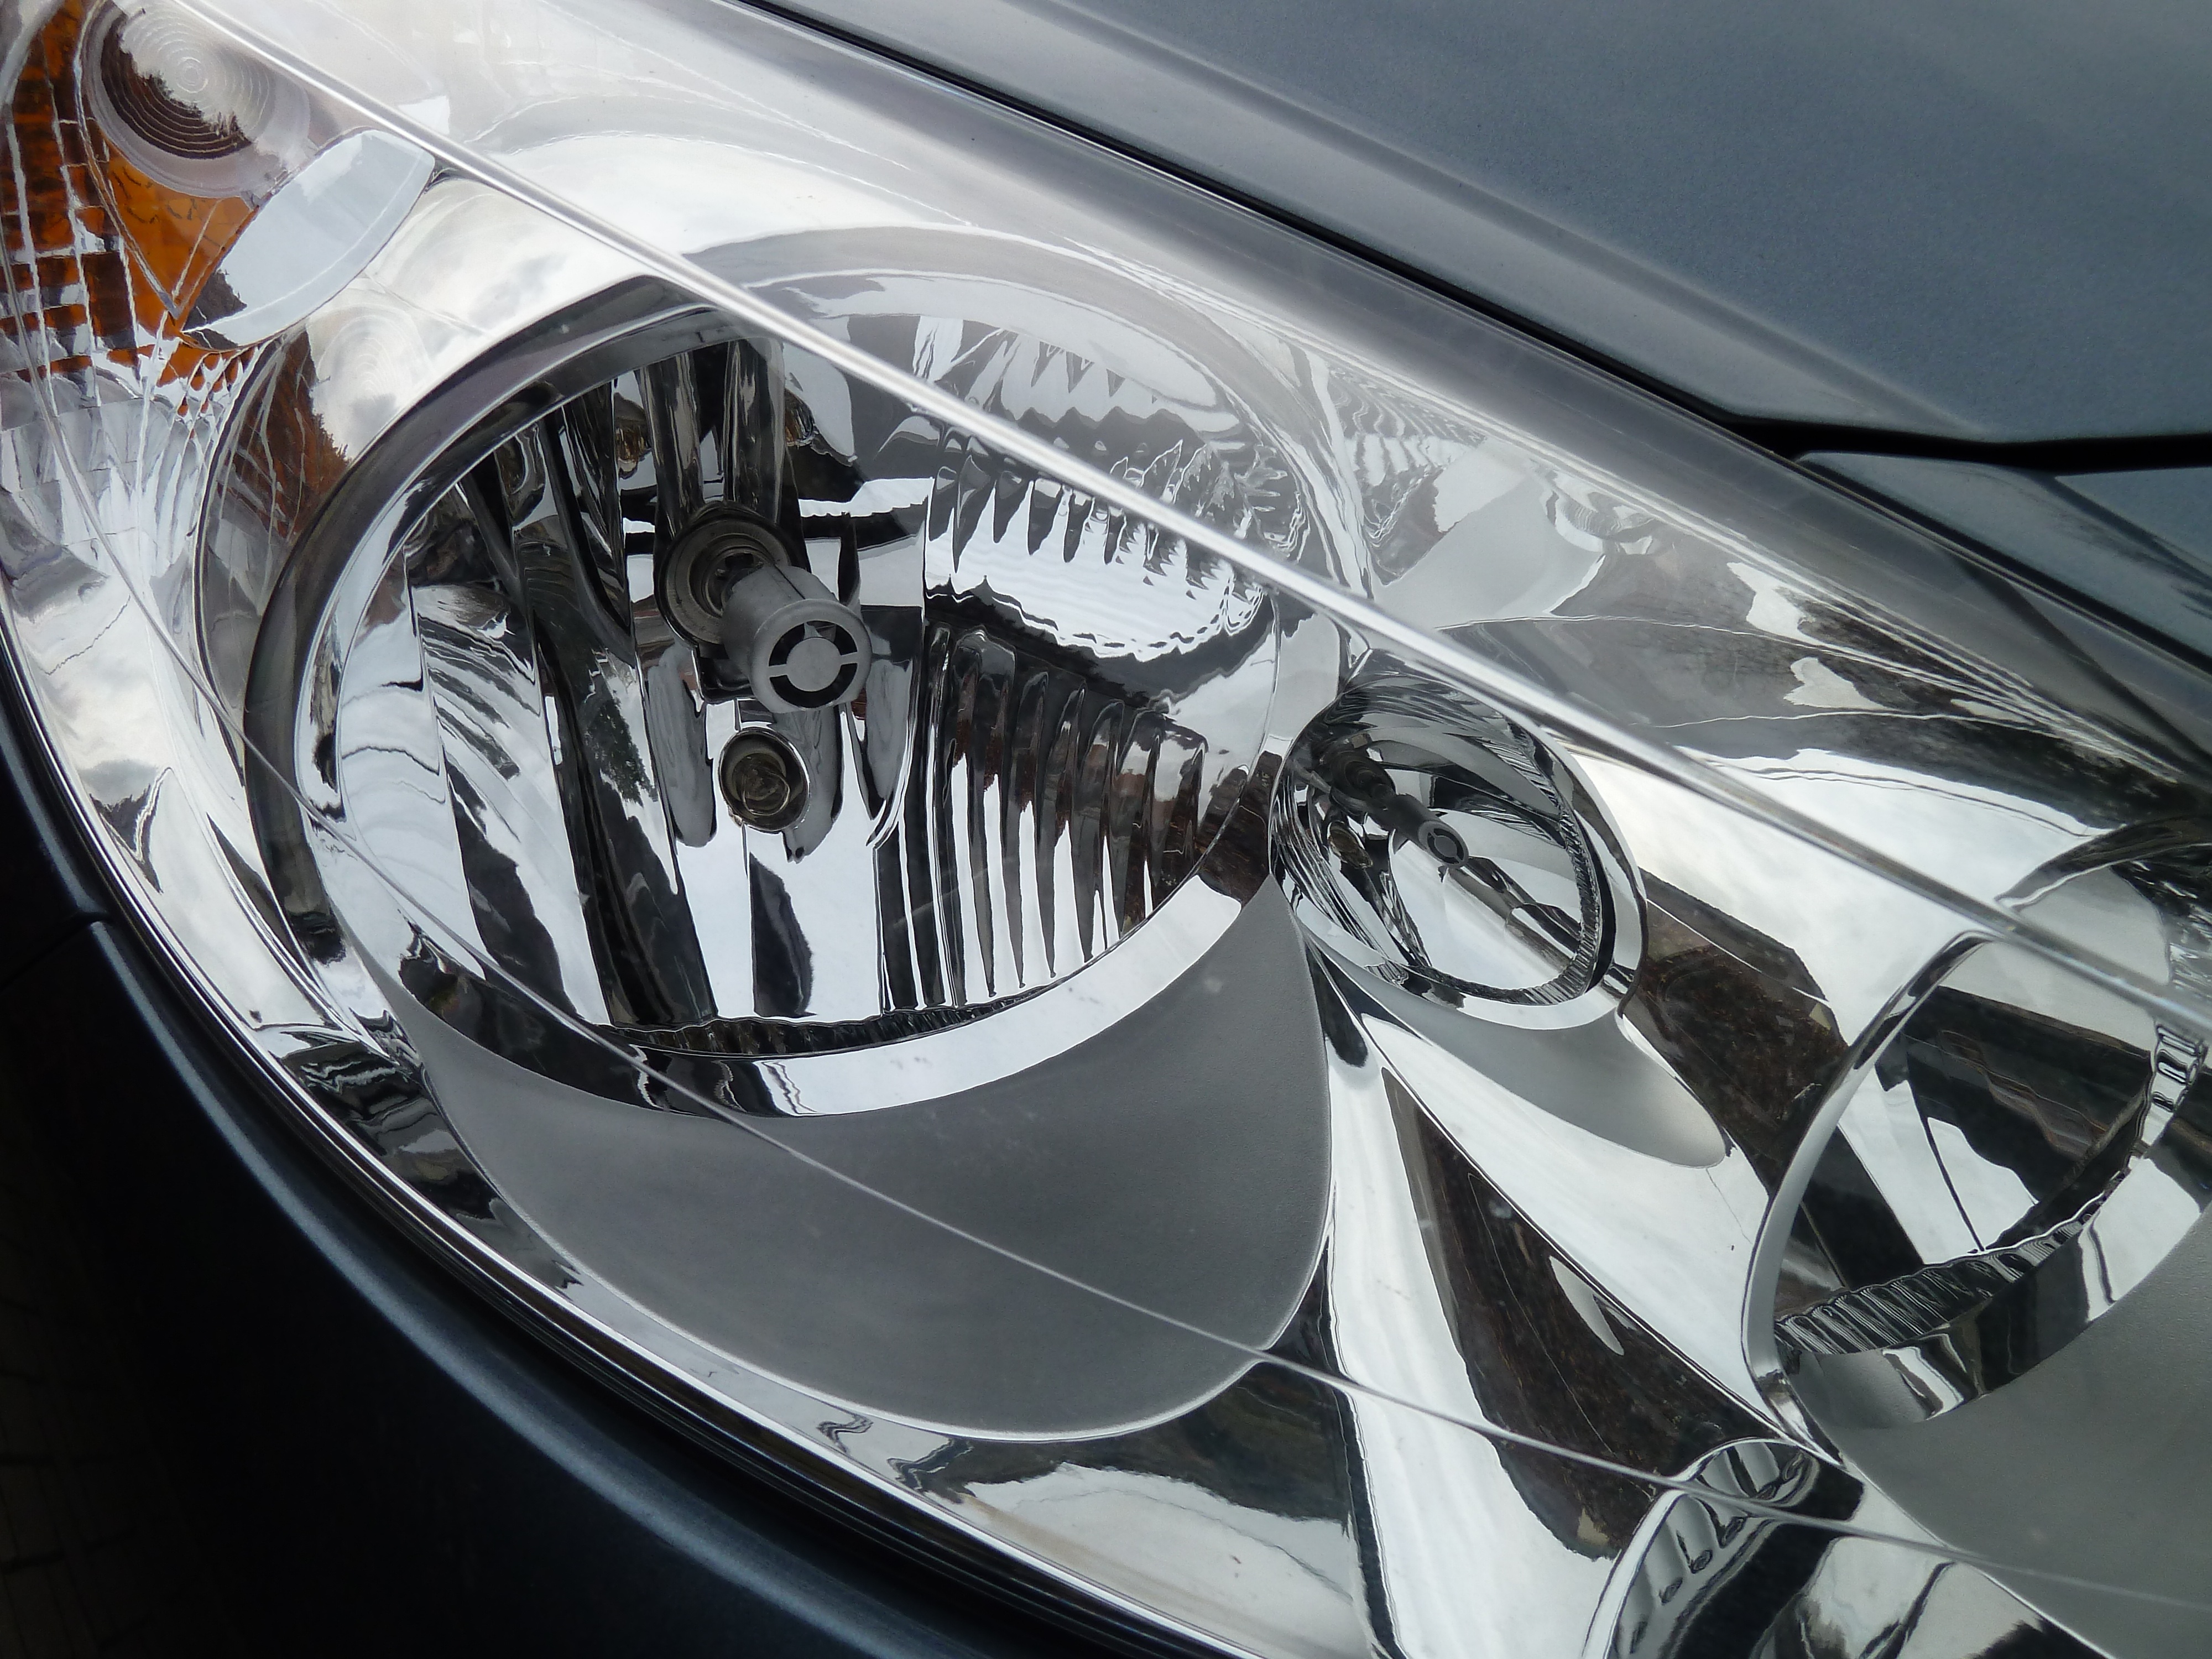
light, car, wheel, window, vehicle, spoke, auto, spotlight, headlamp, bumper, car light, rim, bmw, car headlights, automobile make, automotive exterior, automotive design, luxury vehicle, mid size car, automotive lighting